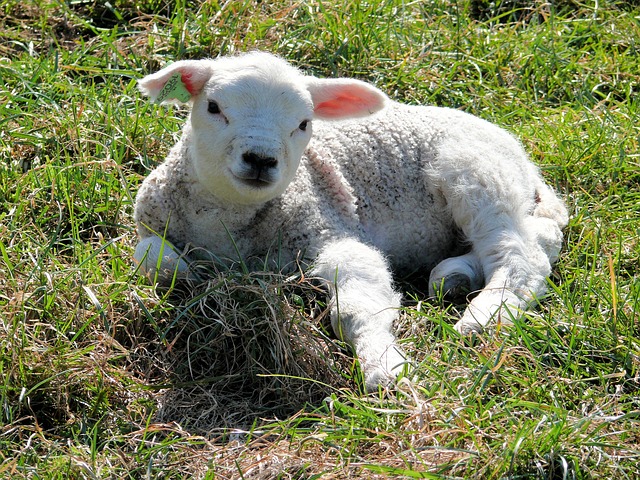
Label: pecora